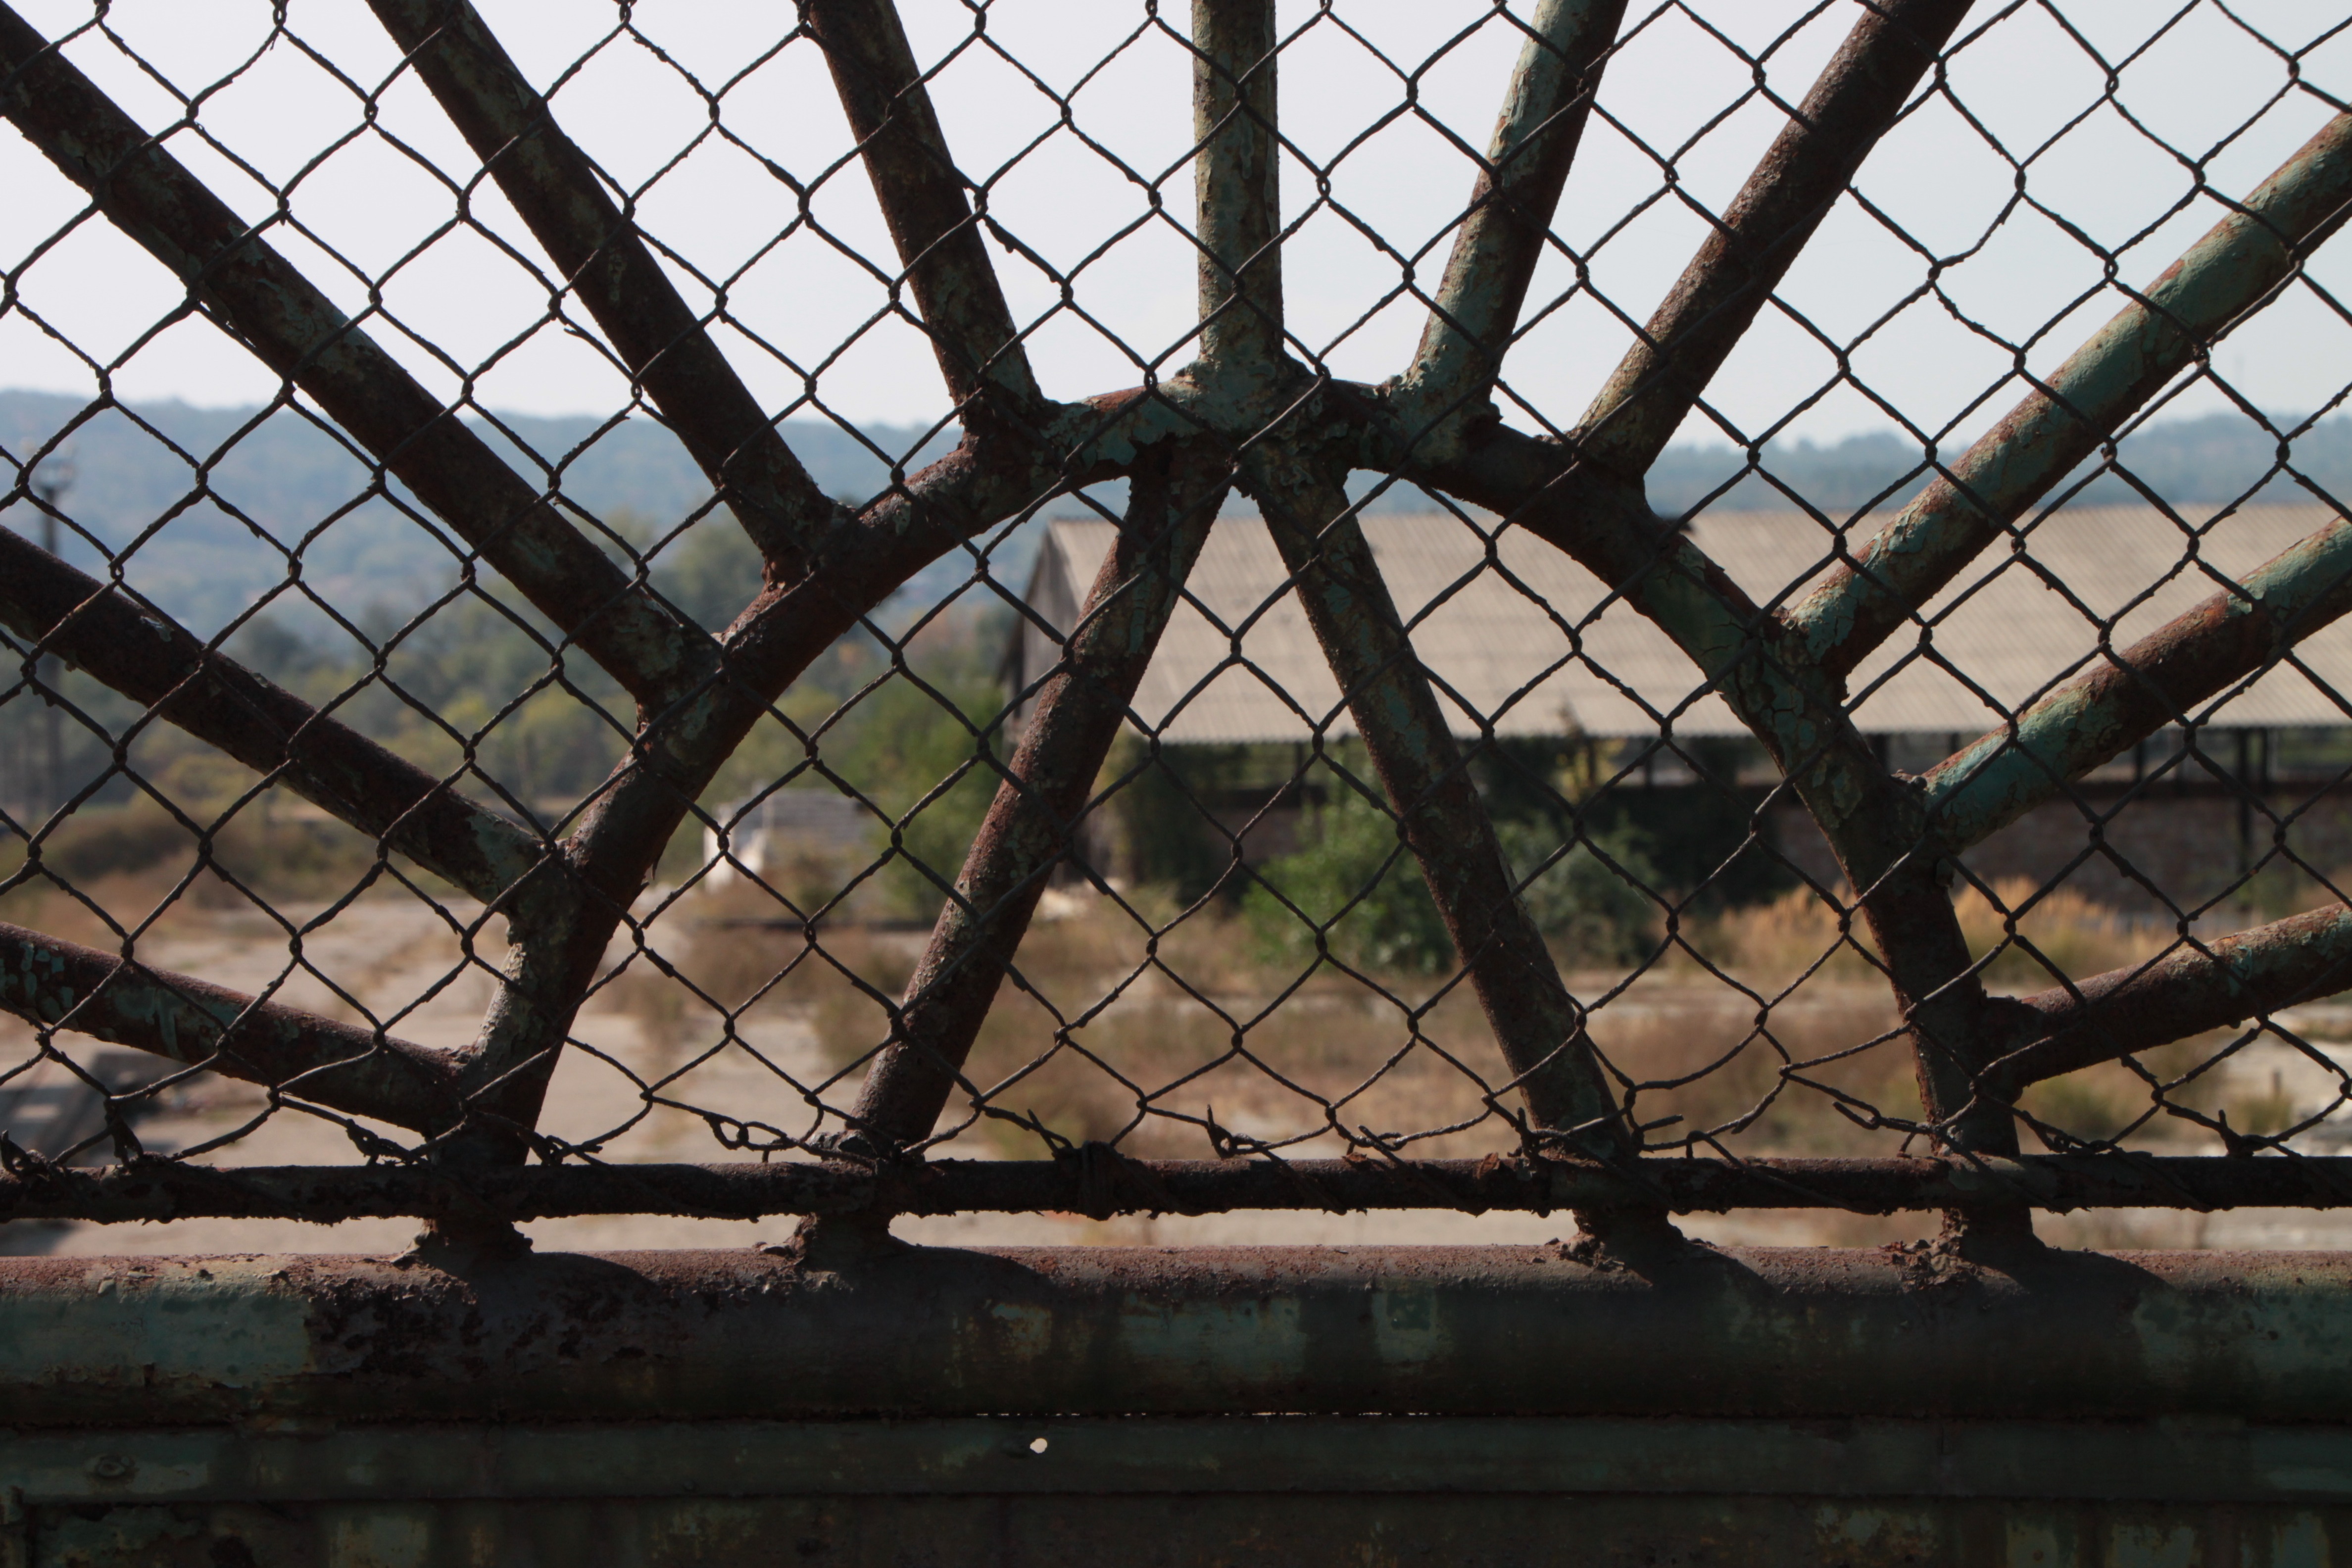
window, old, zoo, abandoned, warehouse, rusty, symmetry, iron, gates, industries, urban area, factories, outdoor structure